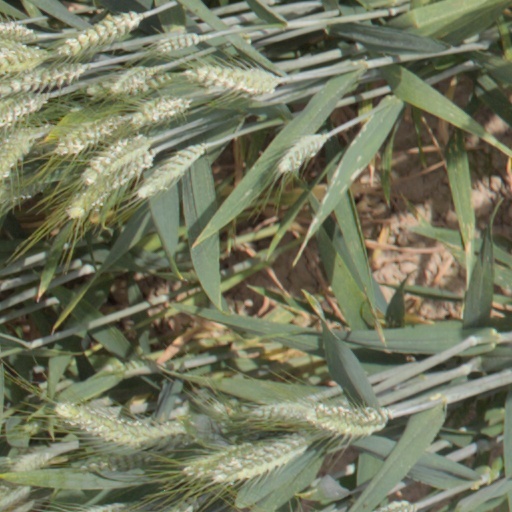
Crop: wheat